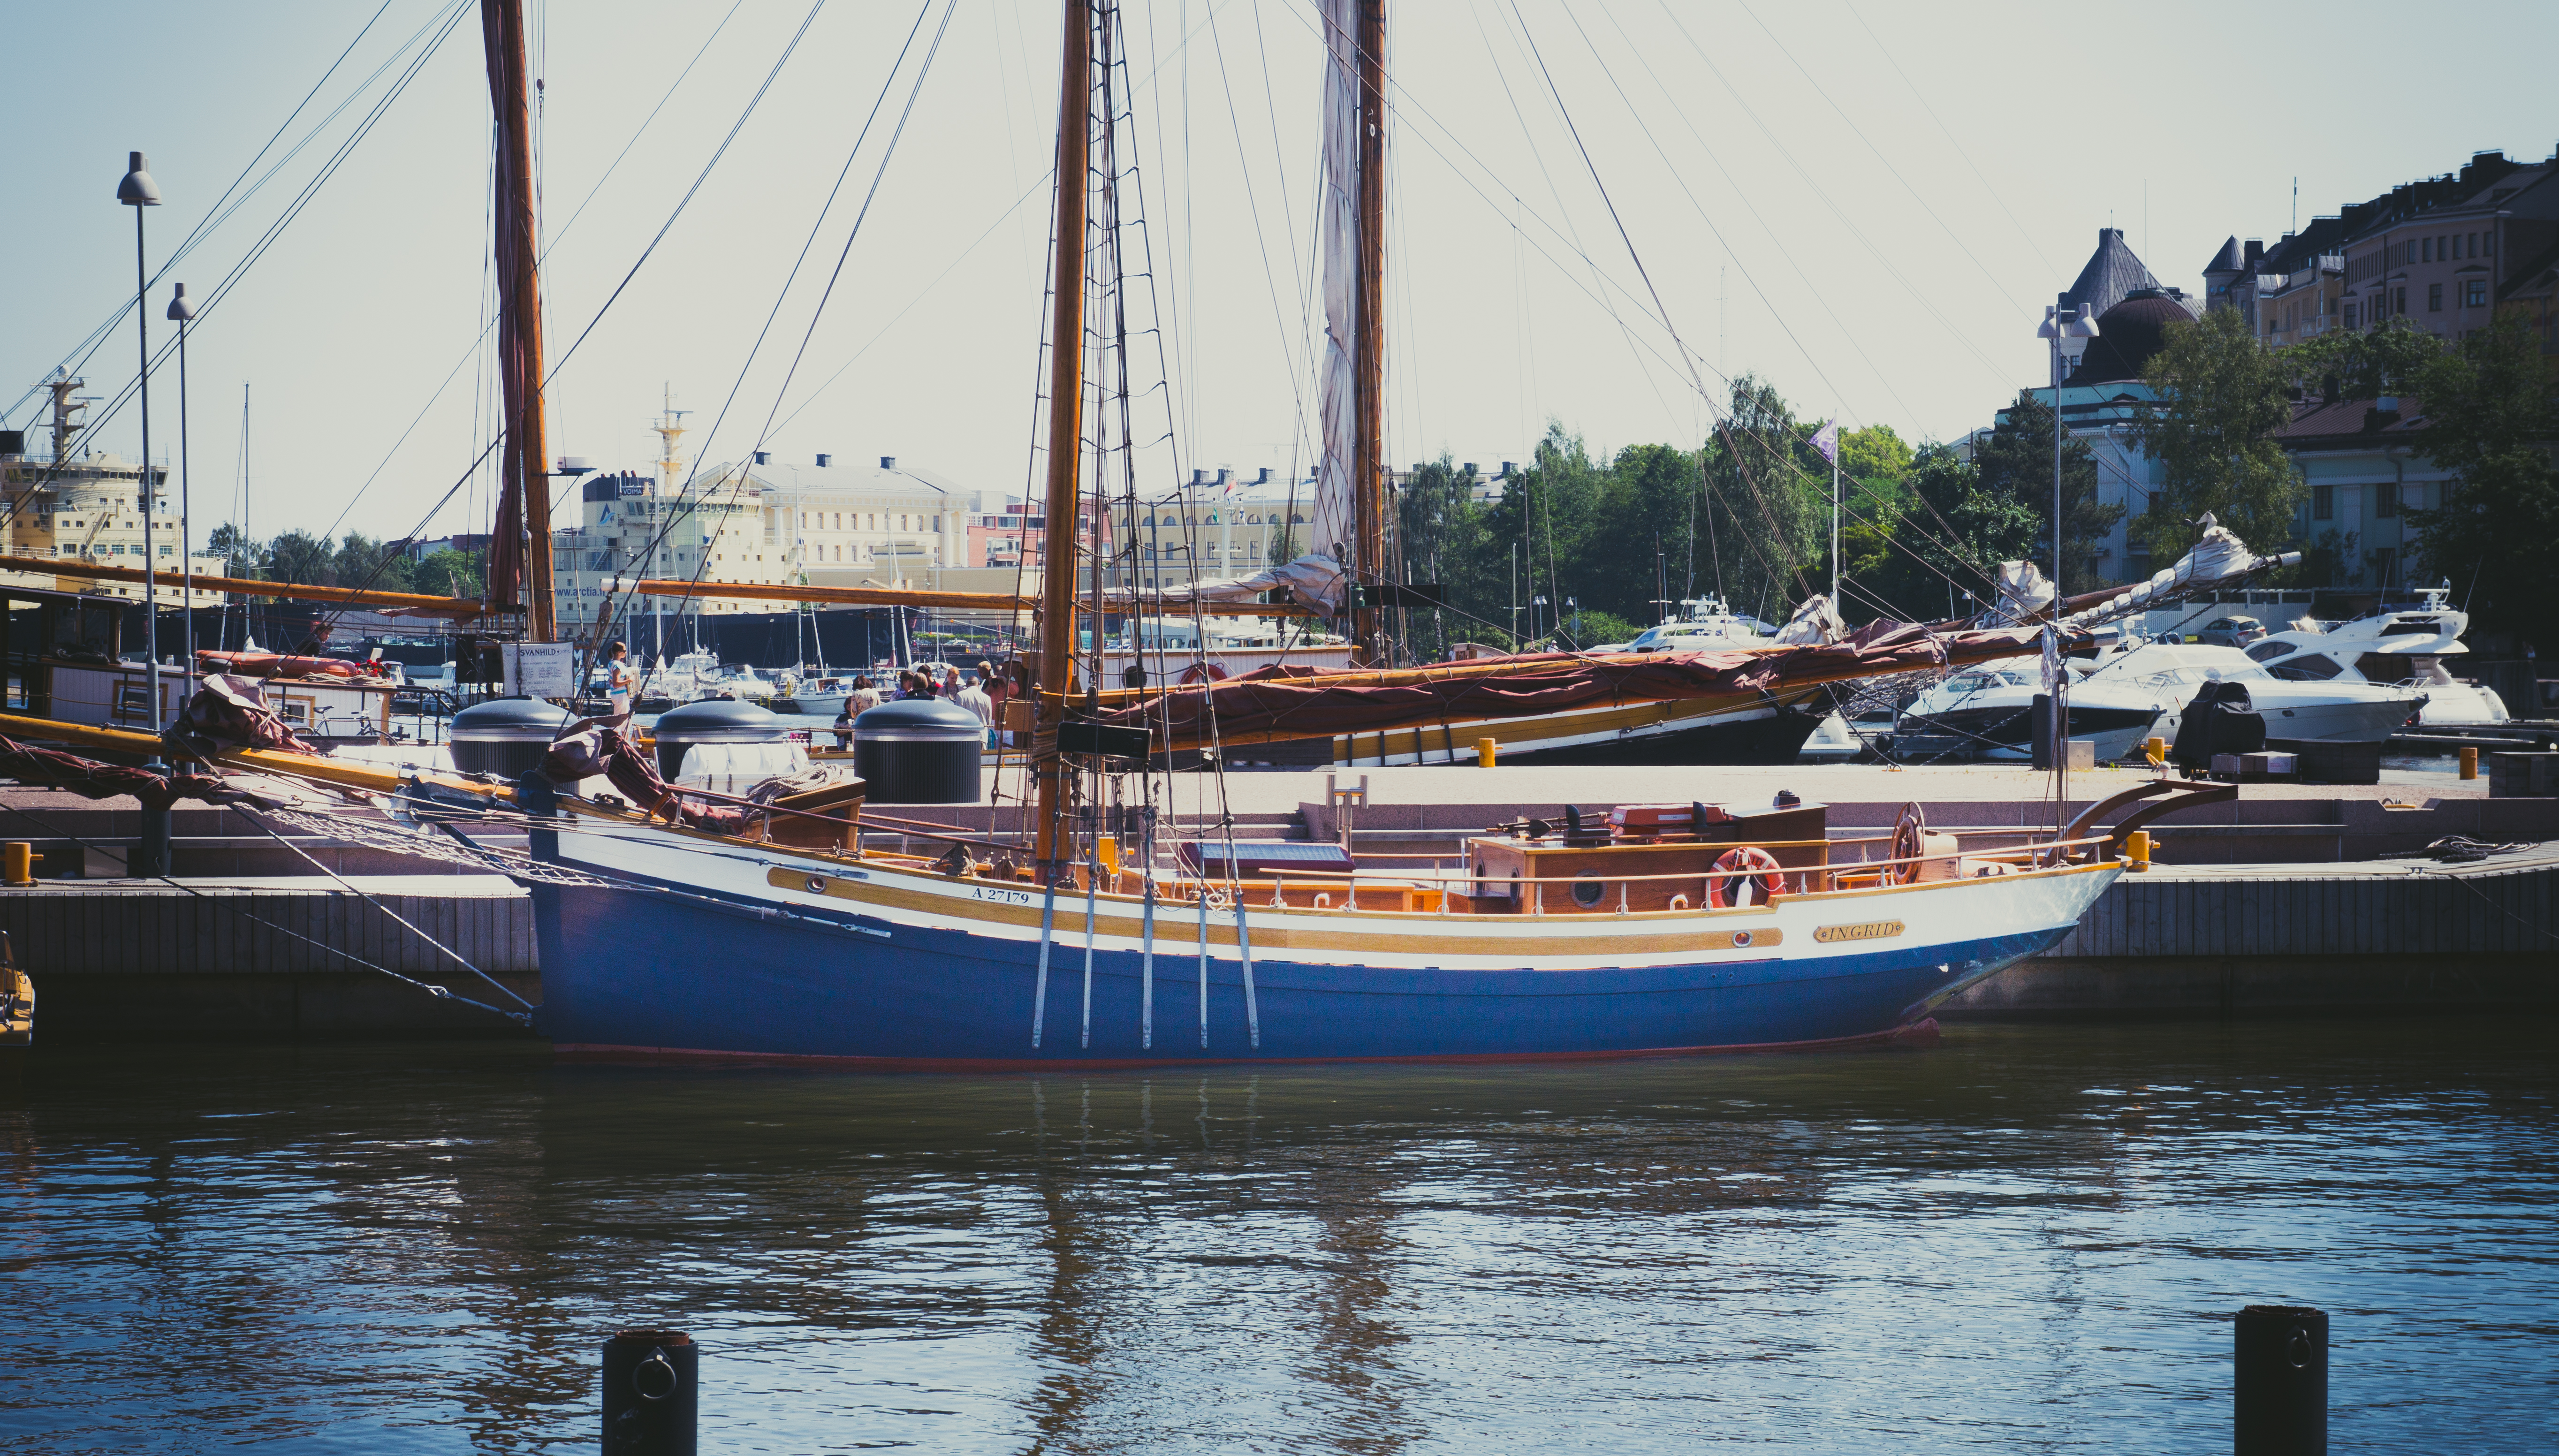
sea, dock, boat, ship, vehicle, mast, yacht, bay, harbor, marina, port, sailboat, sail, finland, helsinki, watercraft, schooner, ingrid, kruununhaka, halkolaituri, sailing ship, fishing vessel, tall ship